Mahmoud Hamdy

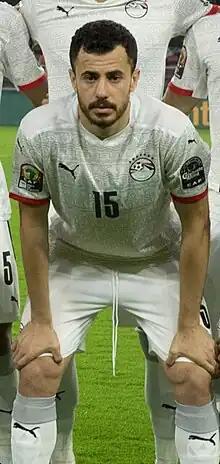
El-Wensh with Egypt at the 2021 Africa Cup of Nations

Mahmoud Hamdy Mahmoud Hamouda Attia (born 1 June 1995), also known as El-Wensh, is an Egyptian professional footballer who plays as a centre-back for Egyptian Premier League club Zamalek and the Egypt national team